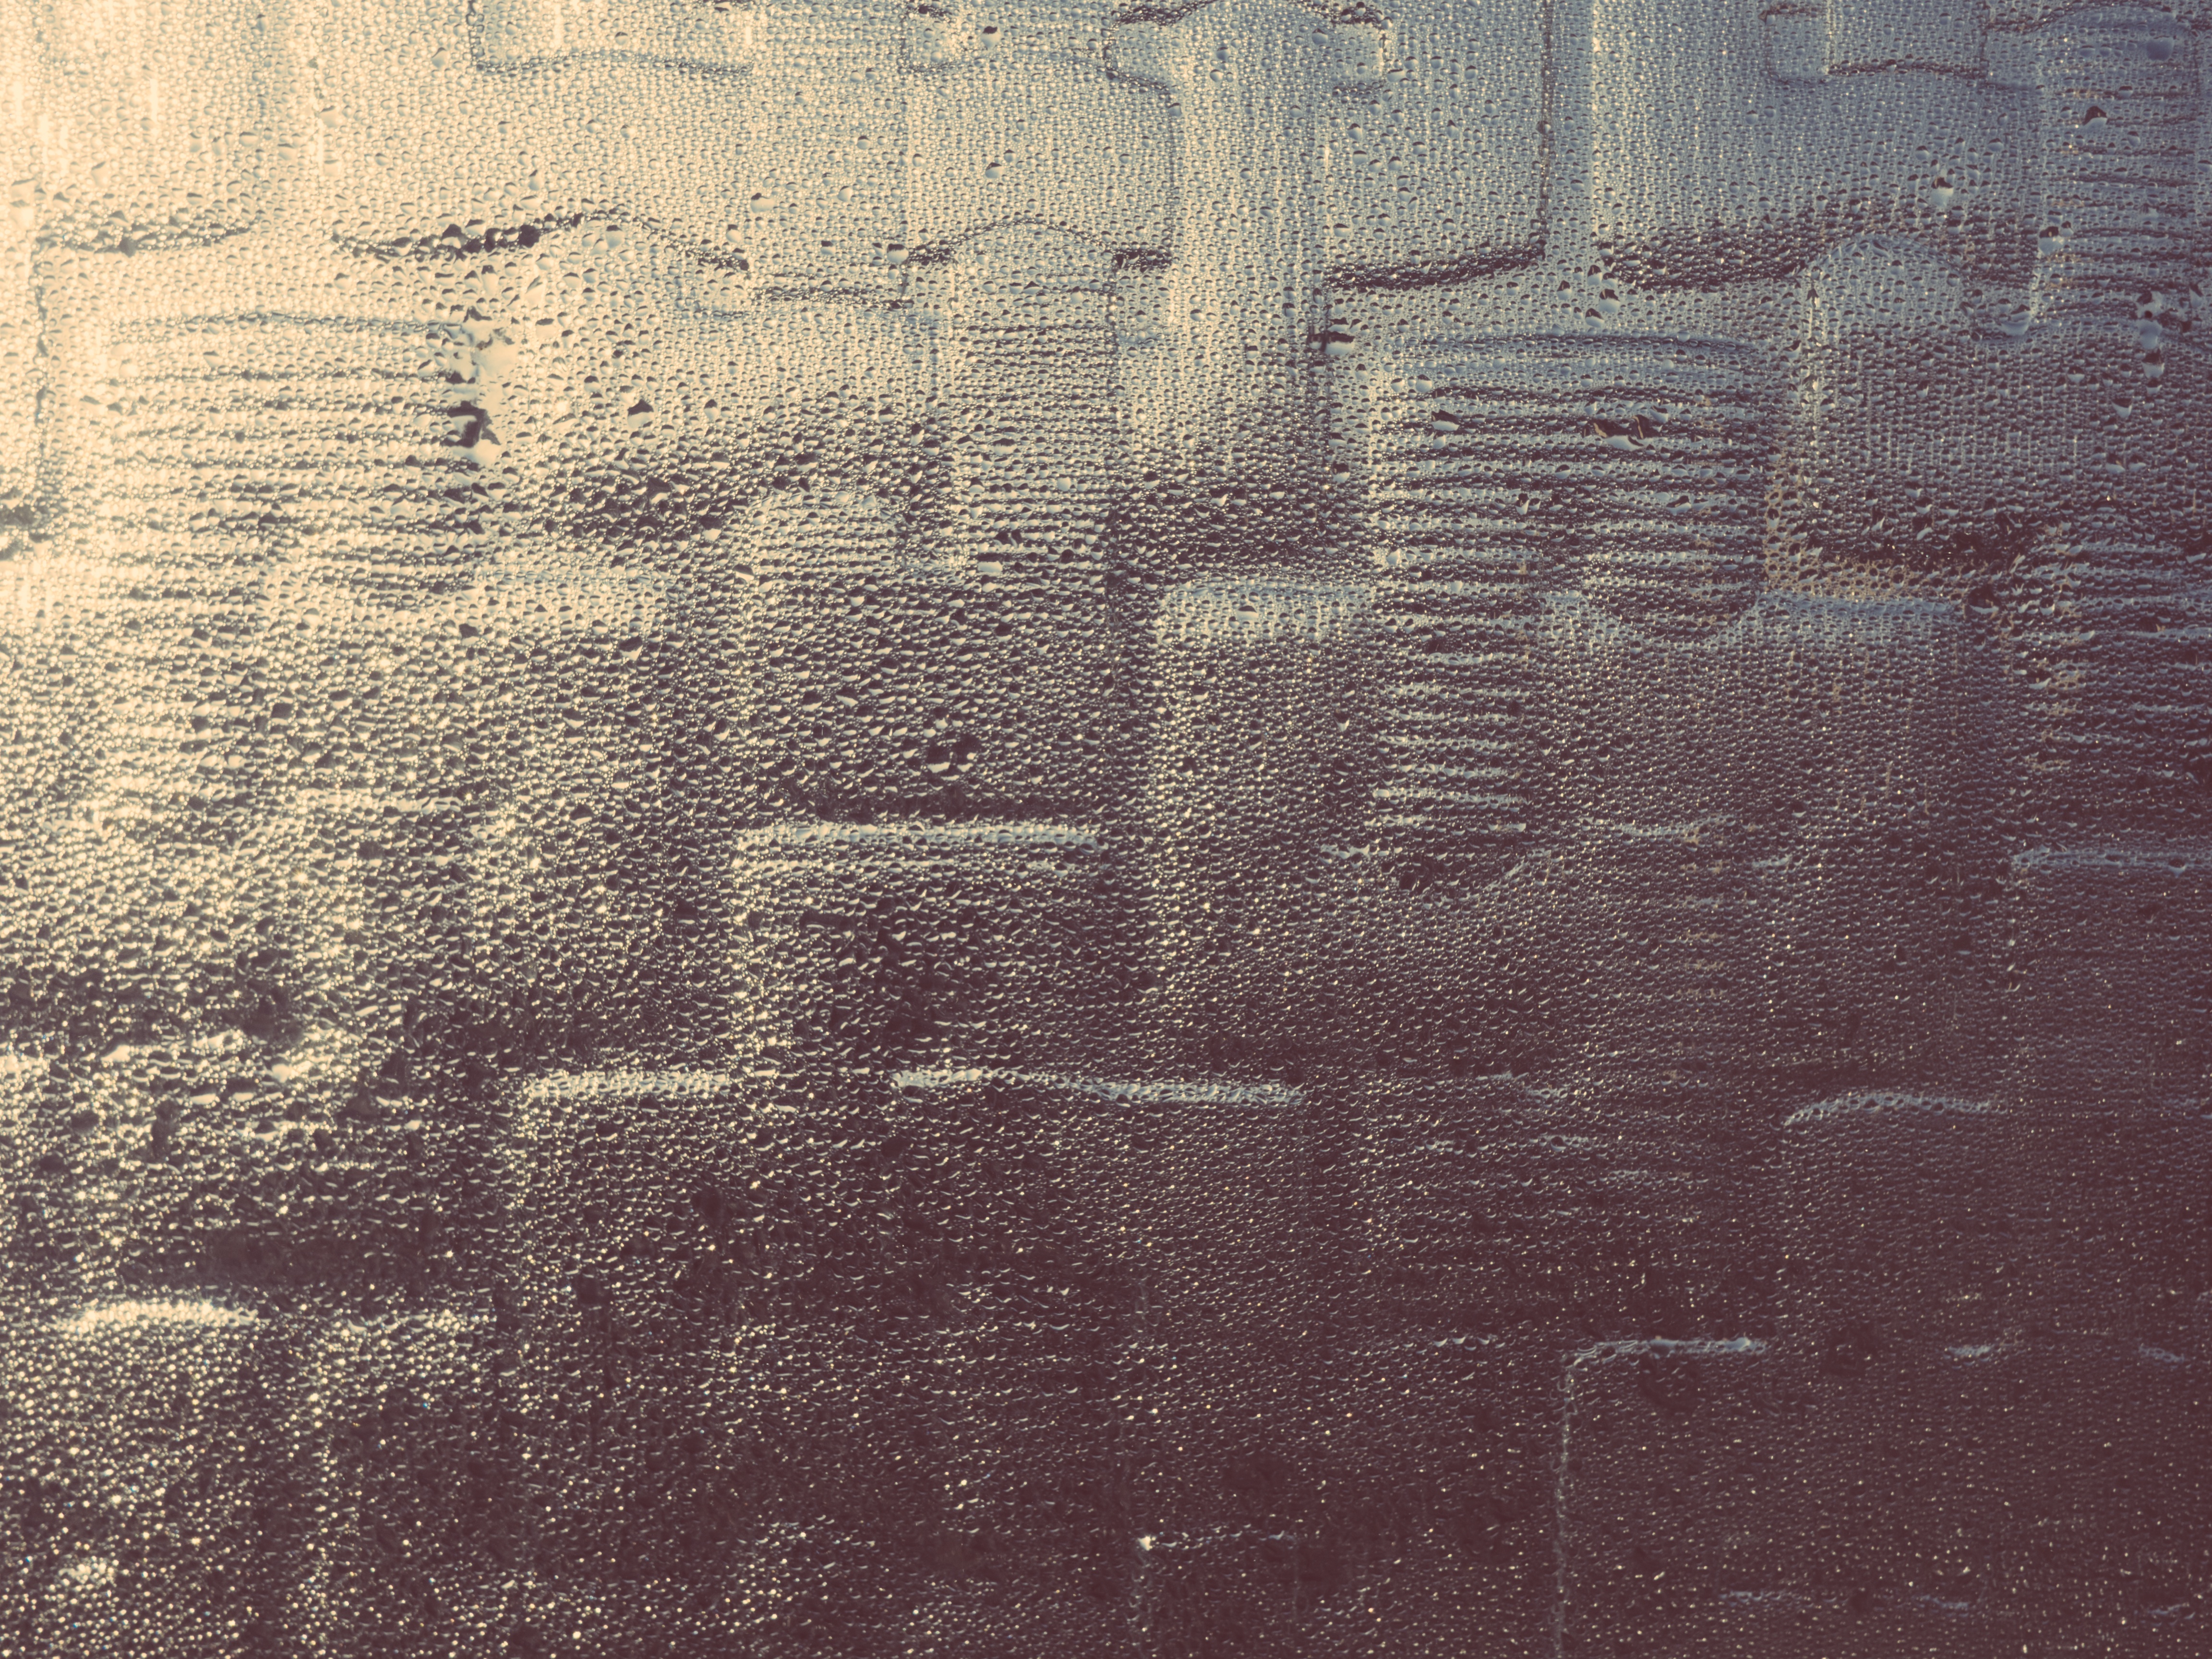
wood, texture, floor, number, wall, asphalt, pattern, line, soil, brick, font, text, flooring, road surface